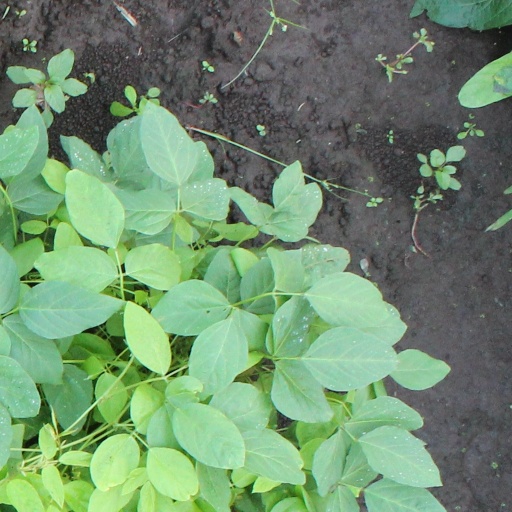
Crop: soybean